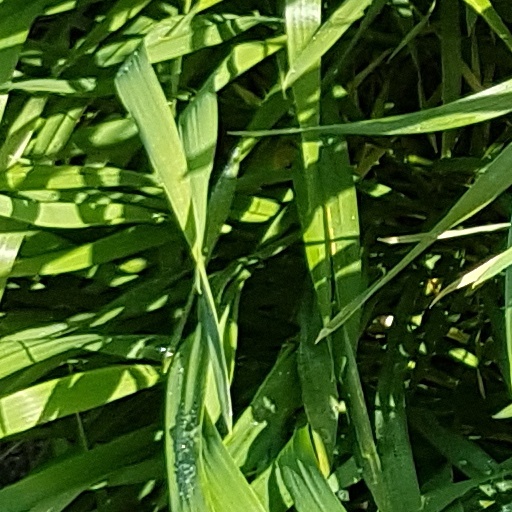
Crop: wheat